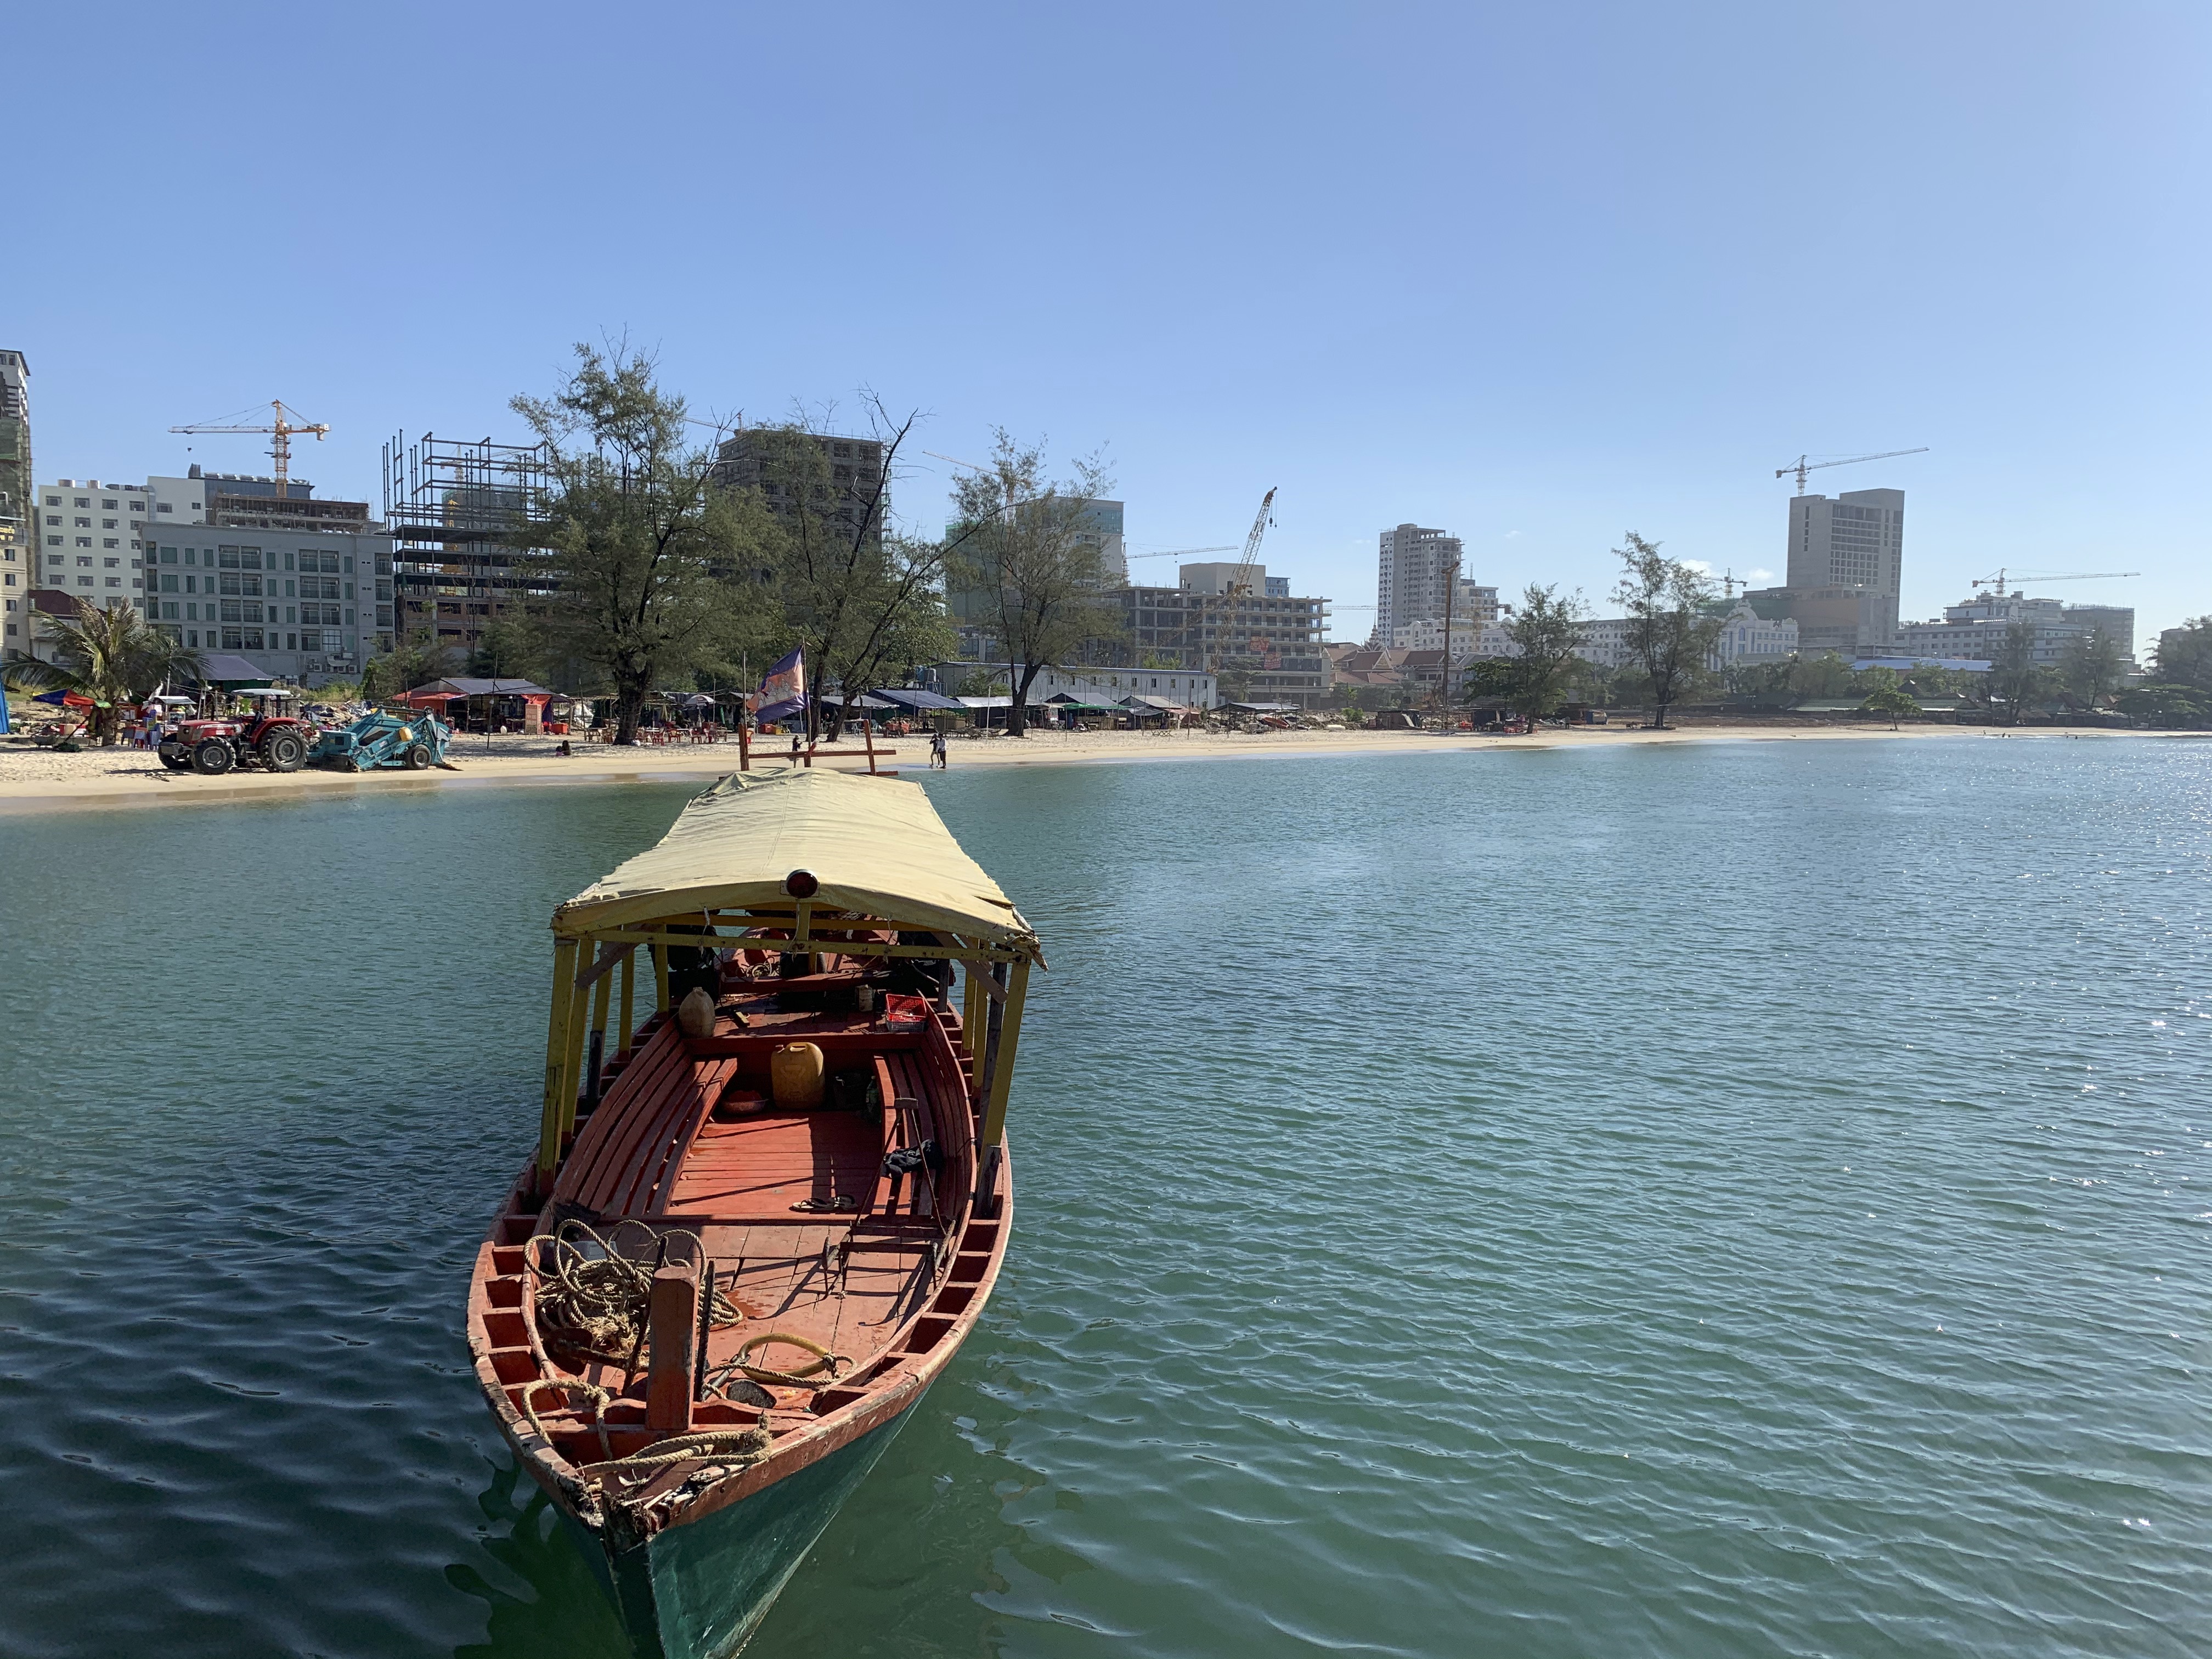
cambodia, sihanoukville, beach, water transportation, sky, water, boat, daytime, river, mode of transport, vehicle, waterway, city, human settlement, mountain, urban area, tourism, architecture, boating, watercraft, vacation, calm, leisure, photography, skyline, cloud, bank, channel, sea, lake, reflection, downtown, yacht, tourist attraction, metropolis